Canaanite religion

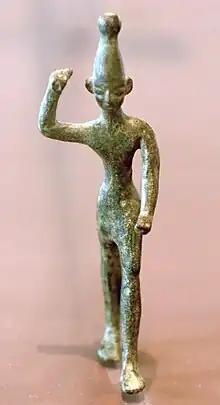
Ba'al with raised arm, 14th–12th century BC, found at Ras Shamra (ancient Ugarit), Louvre

The literary sources appear in the form of ancient texts, uncovered in archaeological excavations. The earliest evidence of Canaanite religions come from the Ebla tablets, a series of texts inscribed on clay, found at Tell Mardikh, Syria and dated to the second half of the 3rd millennium BC. They include lists of offerings to primary deities of the Canaanite pantheon (El, Baal and Dagon). In the late 3rd millennium to early 2nd millennium BC, the same Canaanite deities appear in personal theophoric name of Amorite people, whose homeland was located in the middle Euphrates and lower Khabur regions of northwest Syria. Additional light is shed by inscriptions of Idrimi, the 15th century BC king of Alalakh and the 14th–13th century BC tablets of Emar. By far the most substantial source of information is are Ugaritic texts, found near Ras Shamra, Syria (ancient Ugarit), dated around 1275 BC. Over three hundred of these texts attest to key Canaanite myths and legends, as well as incantations, prayers, hymns, votive texts, deity lists, festival catalogs, lists of sacrifices, ritual prescriptions or descriptions, liturgies, and omen texts.